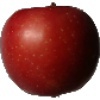
Label: braeburn_apple